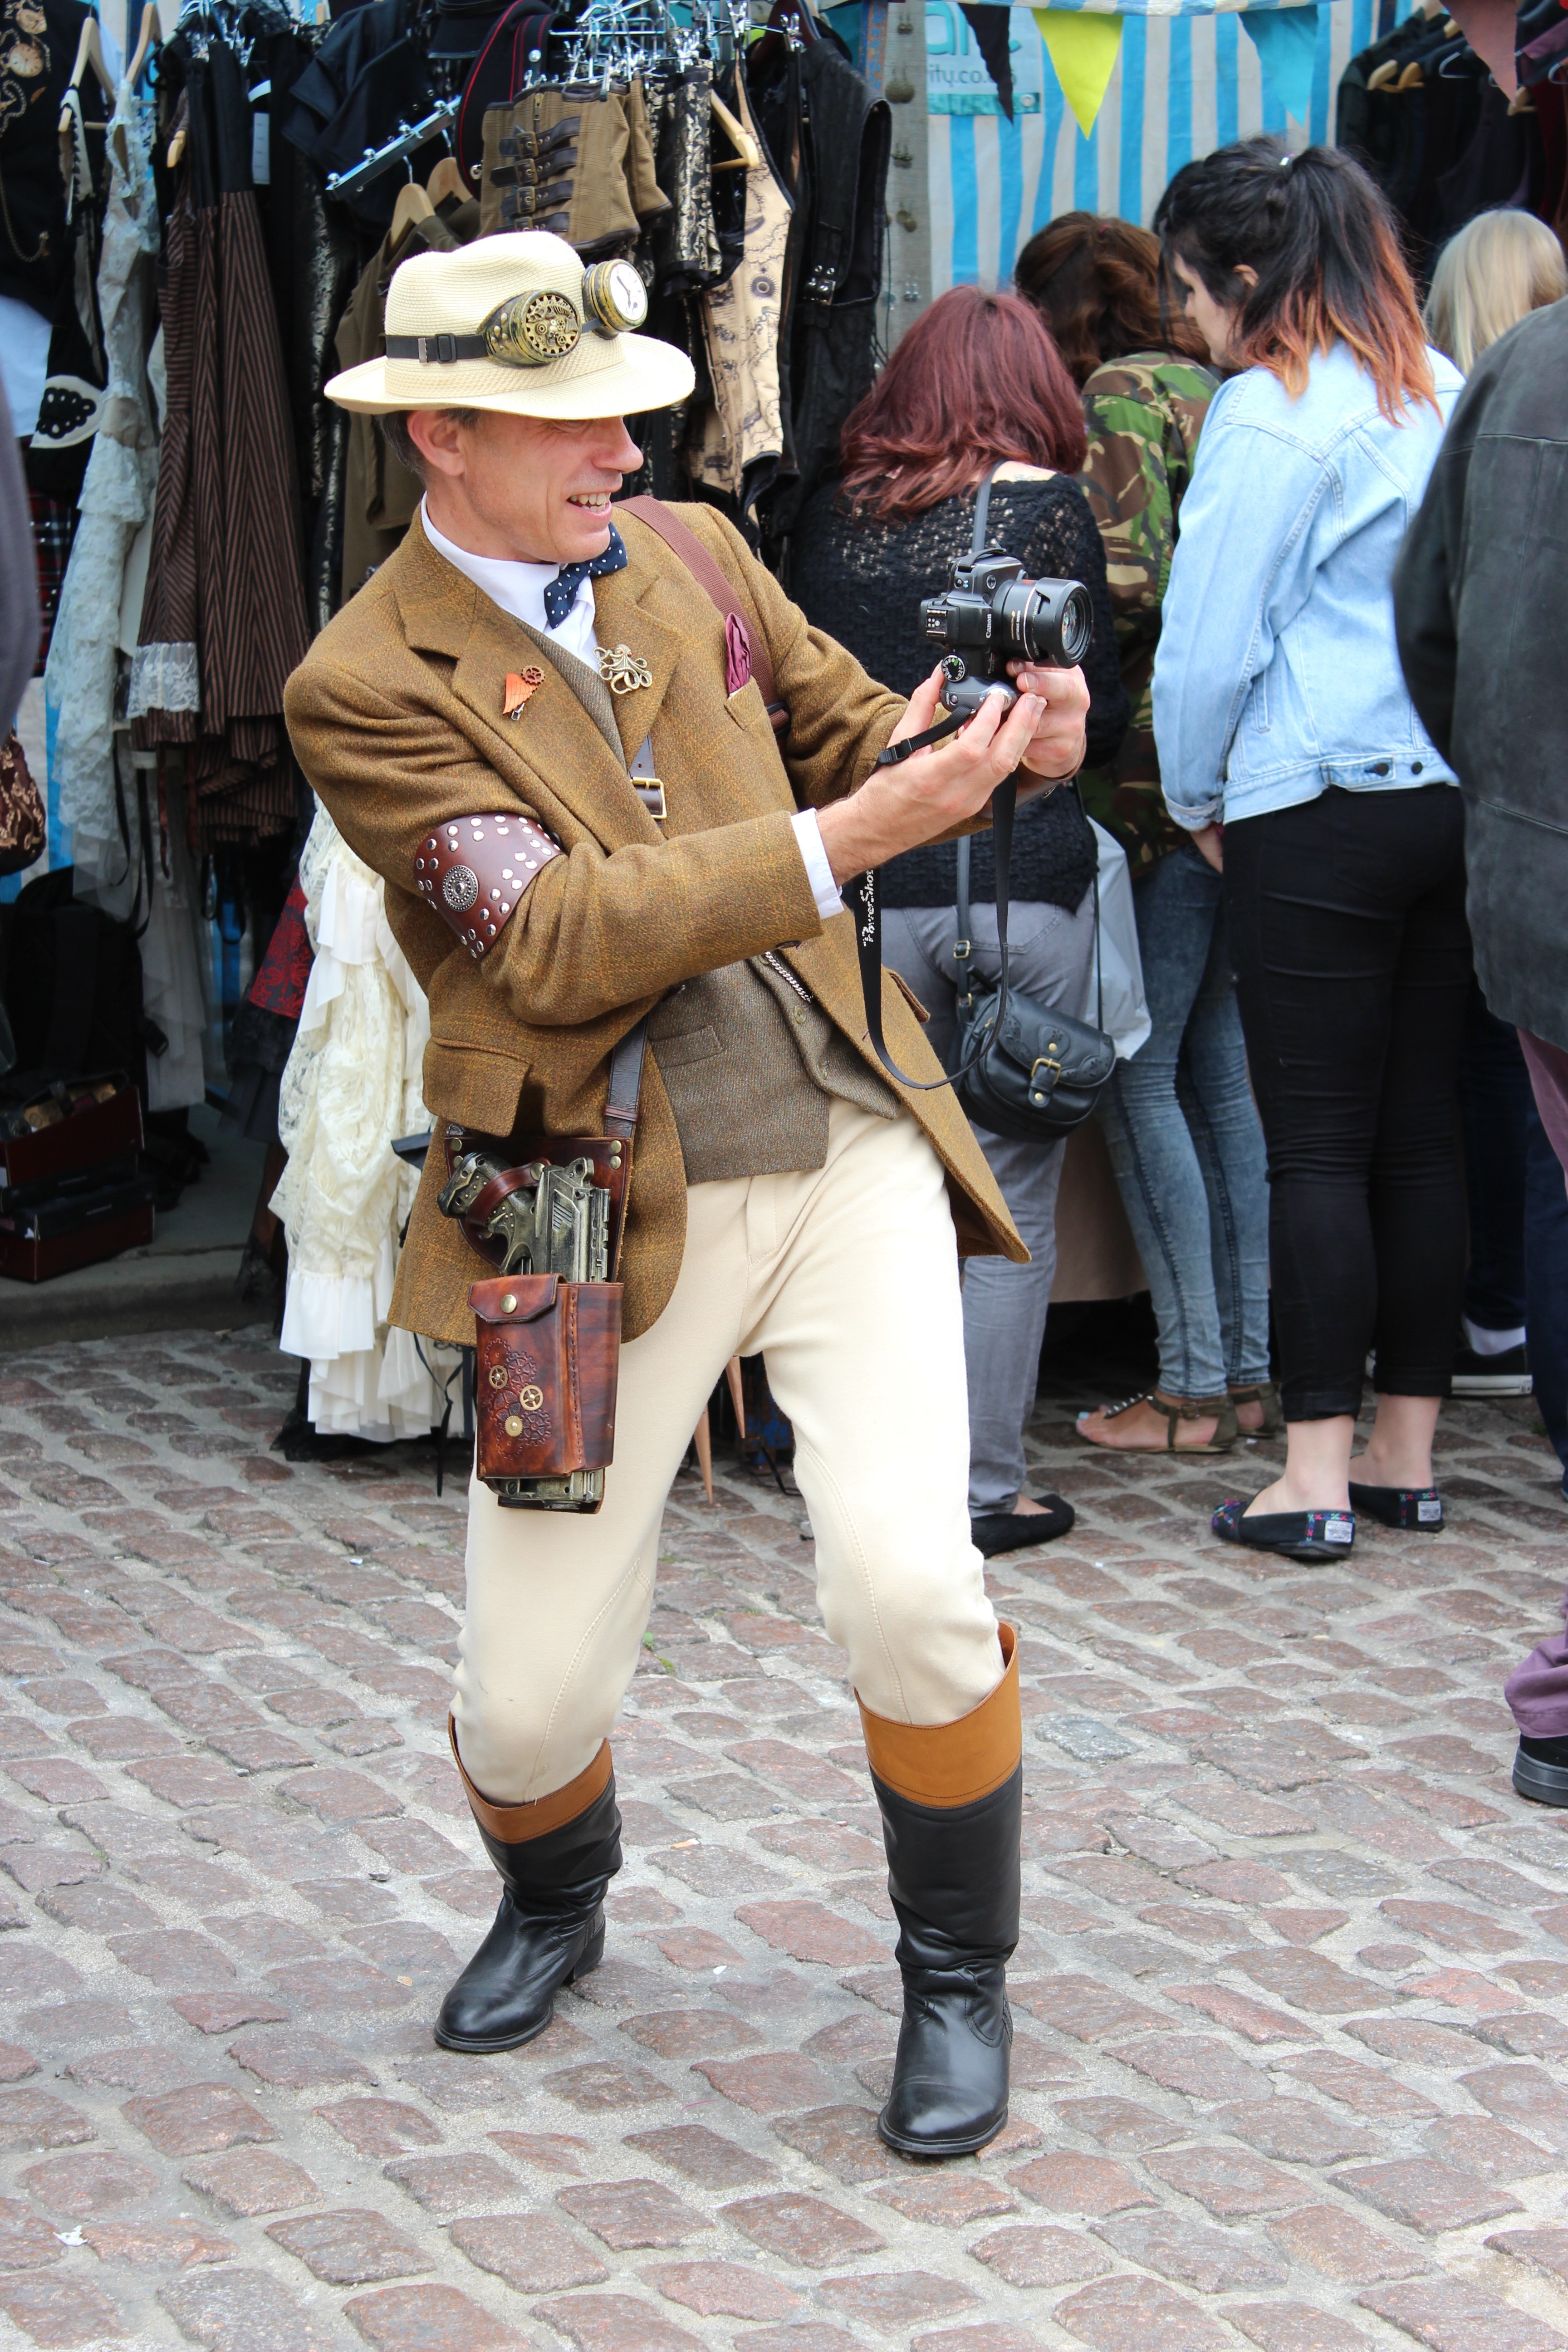
man, people, camera, vintage, photographer, steam, male, gear, industrial, hat, clothing, cosplay, punk, steampunk, fiction, glasses, eyewear, culture, style, fantasy, costume, victorian, subculture, steam punk, post apocalypse